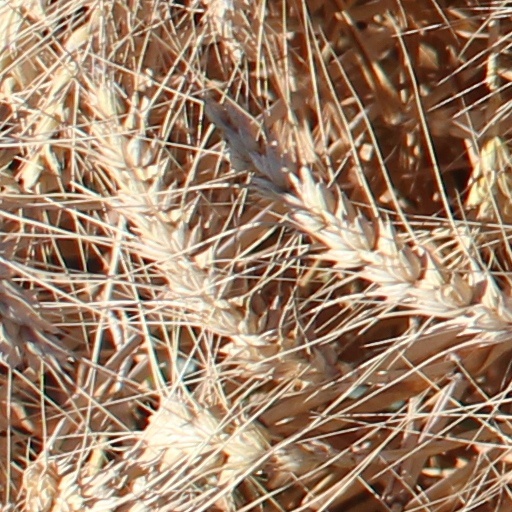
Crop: wheat